Nge Kywan Swe

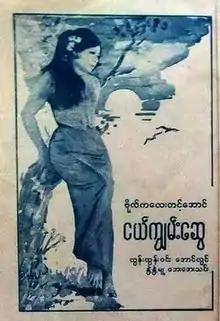
poster art

Nge Kywan Swe is a 1968 Burmese black-and-white drama film, directed by Bogalay Tint Aung starring Htun Htun Win, Aung Lwin, Nwet Nwet Mu and Aye Aye Thin.